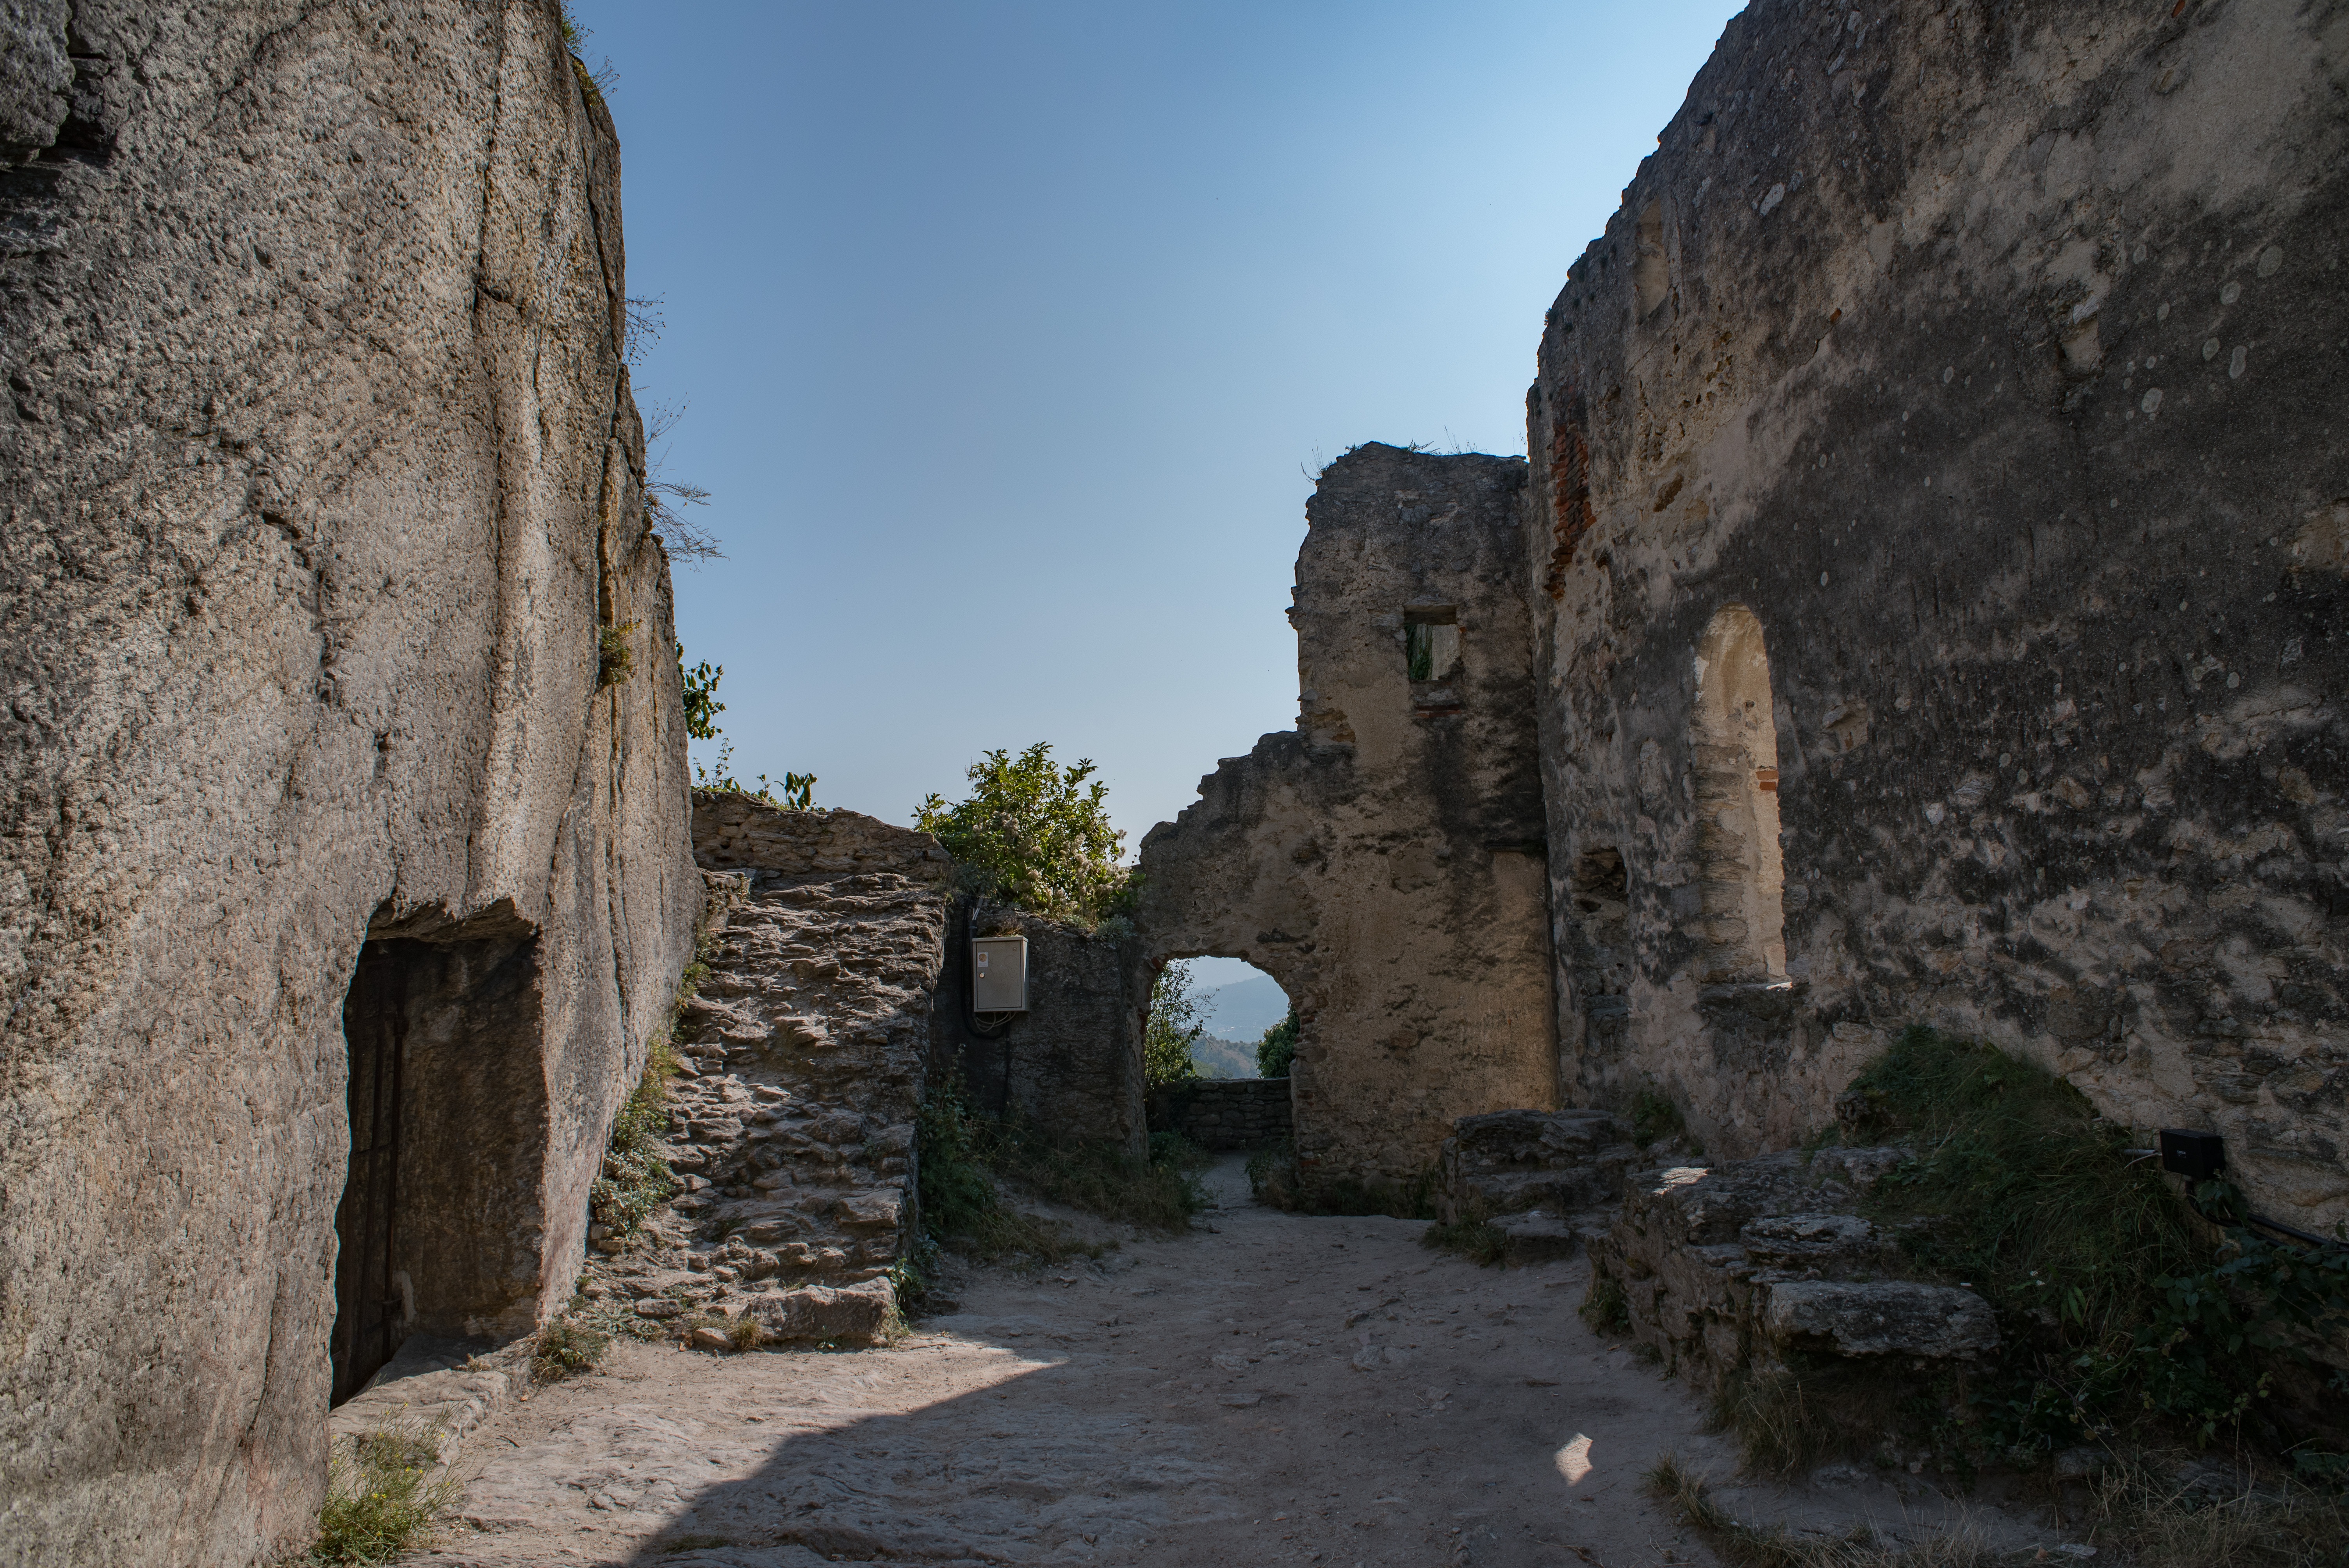
rock, architecture, building, old, wall, valley, formation, village, cliff, arch, fortification, ruin, terrain, stones, temple, ruins, dilapidated, monastery, historically, masonry, wadi, break up, durnstein, ancient history